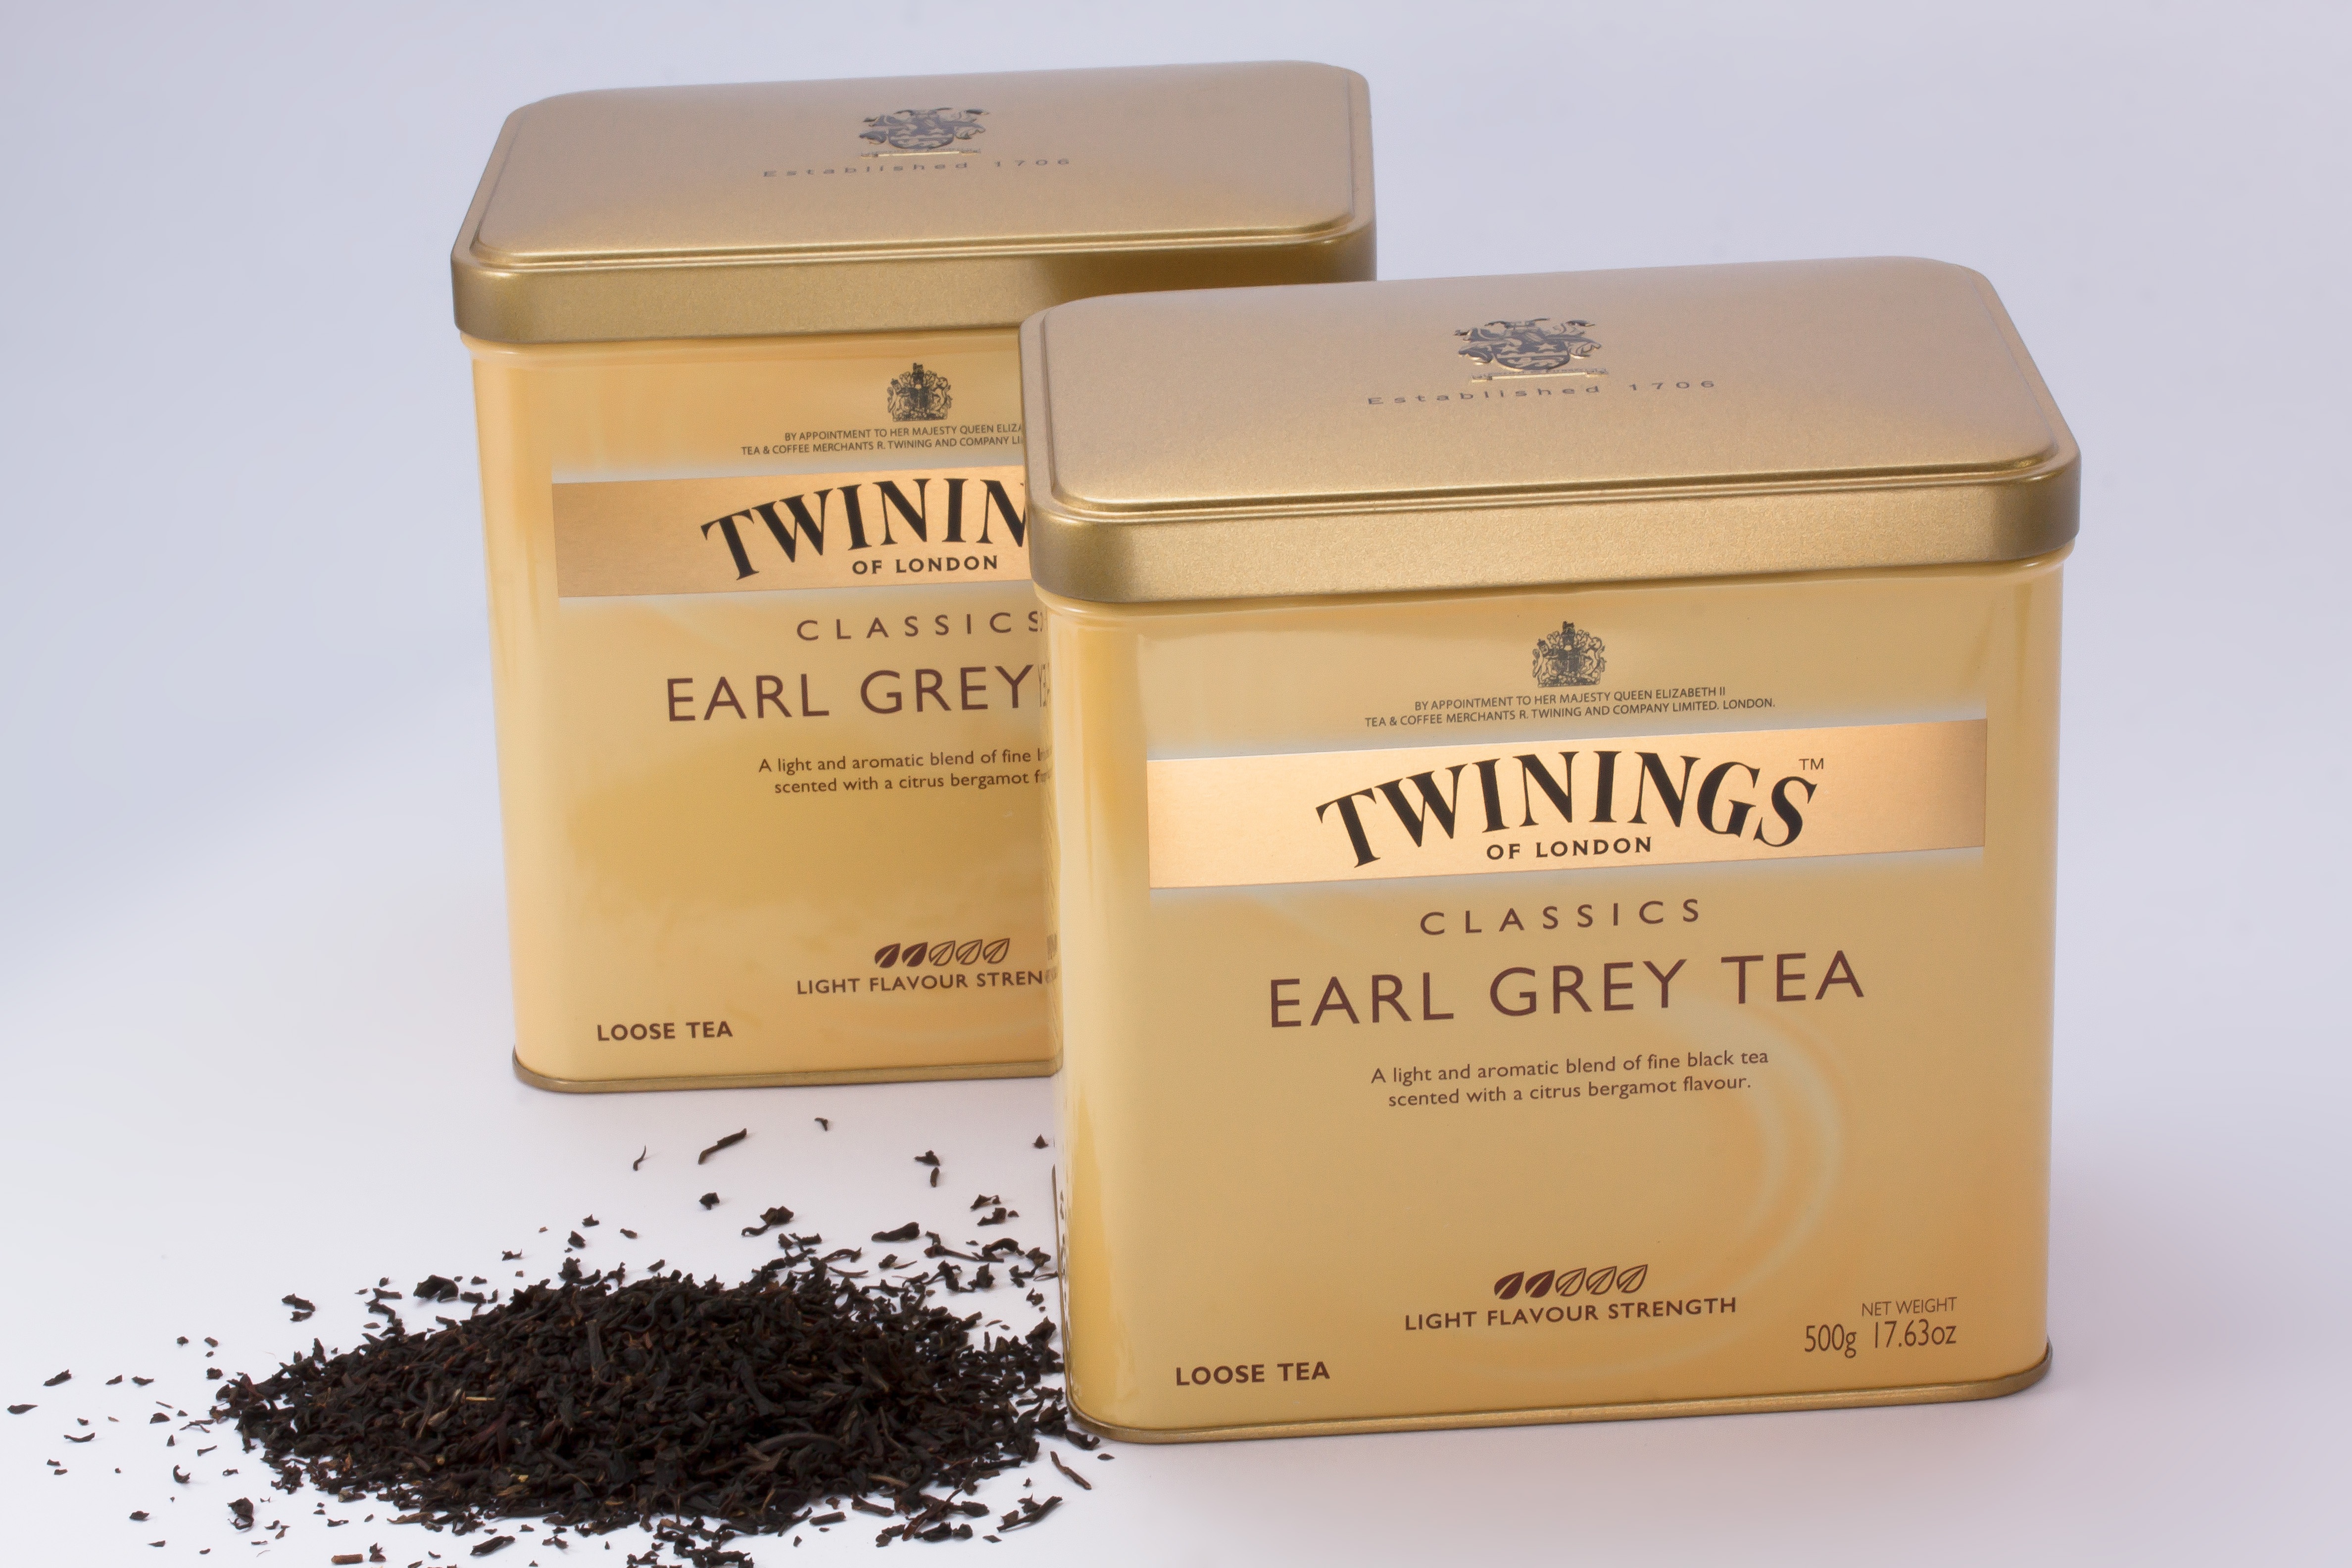
food, shine, yellow, brand, hot drink, gold, skin, tee, flavor, oxidized, black tea, leaf tea, tea tins, tea leaves, fermented, signet, earl gray, twinings of london, bergamot oil, aromatization